Tobacco and Slaves

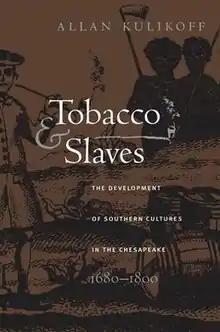

Tobacco and Slaves: The Development of Southern Cultures in the Chesapeake, 1680–1800, is a book written by historian Allan Kulikoff. Published in 1986, it is the first major study that synthesized the historiography of the colonial Chesapeake region of the United States. "Tobacco and Slaves" is a neo-Marxist study that explains the creation of a racial caste system in the tobacco-growing regions of Maryland and Virginia and the origins of southern slave society. Kulikoff uses statistics compiled from colonial court and church records, tobacco sales, and land surveys to conclude that economic, political, and social developments in the 18th-century Chesapeake established the foundations of economics, politics, and society in the 19th-century South.